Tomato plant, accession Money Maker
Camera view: vertical (180 deg); turntable rotation: 90 degrees
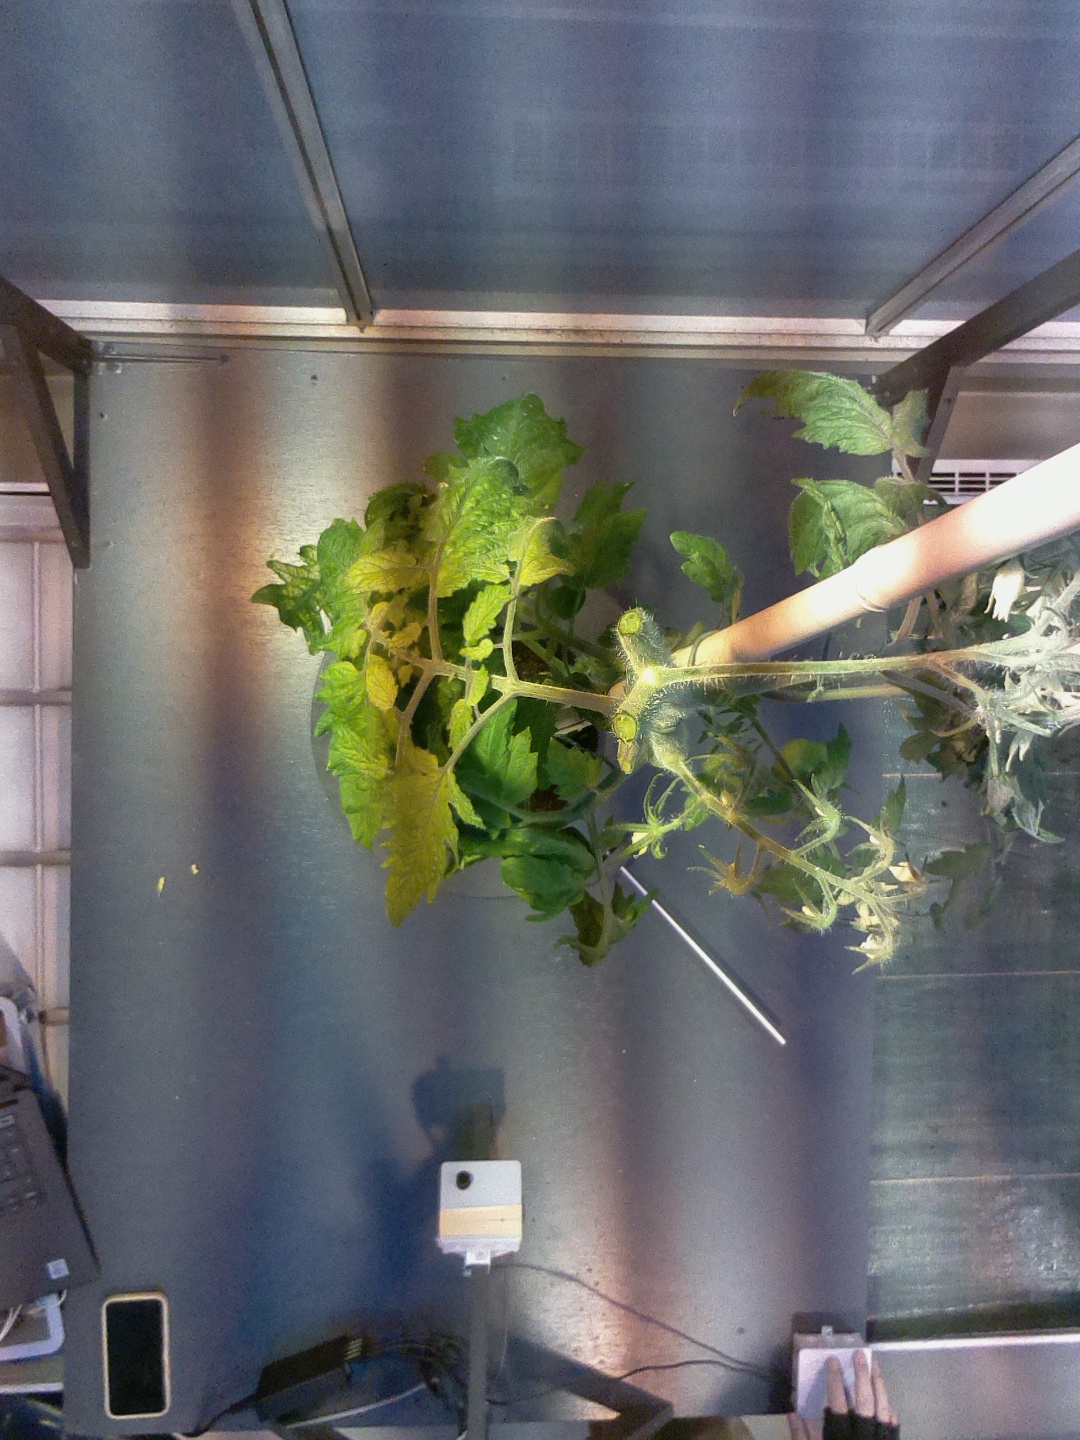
BBCH growth stage 73: 30%-40% of final fruit size